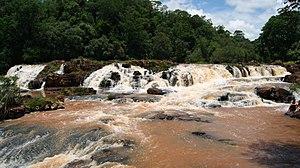
La province de Misiones est une province d'Argentine située dans le nord-est du pays. Elle est bordée à l'ouest par le Paraguay, à l'est du nord au sud par le Brésil et au sud-ouest par la province de Corrientes.